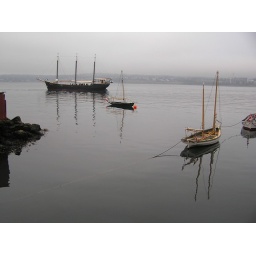
Tall ship Silva out in Halifax harbour, along with some of the smaller boats from the Maritime Museum of the Atlantic.